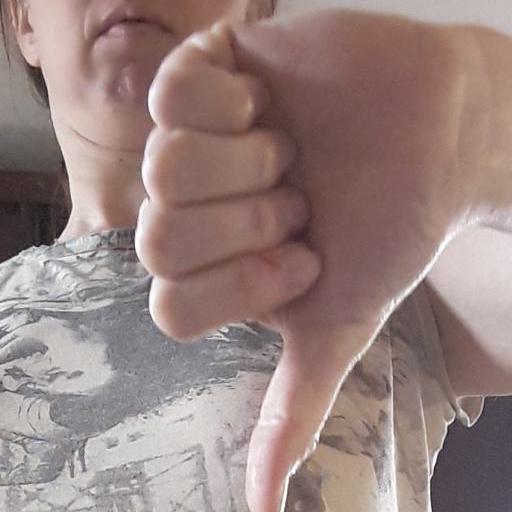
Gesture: dislike